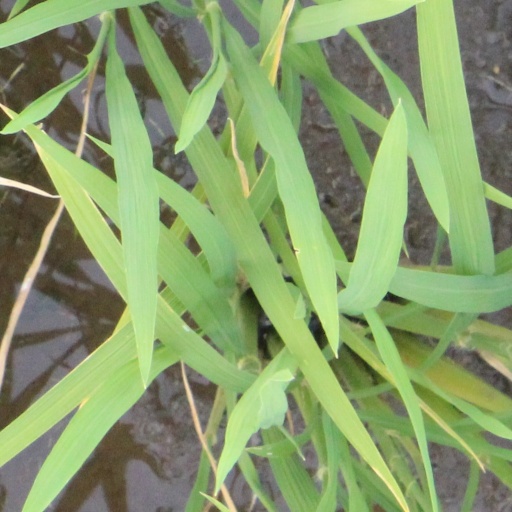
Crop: rice